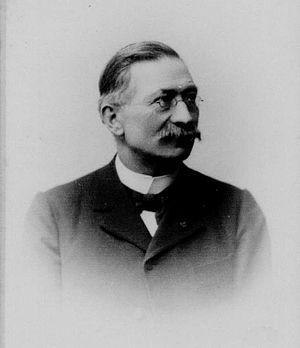
François Félix Crousse, né à Nancy le 2 octobre 1840 et mort dans la même ville le 25 août 1925, est un horticulteur français spécialiste des bégonias tubéreux.